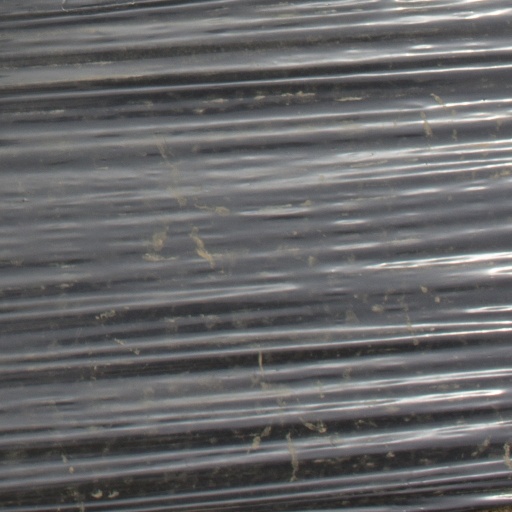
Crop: Jerusalem artichoke